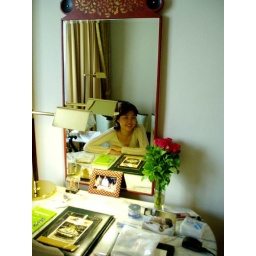
girl in the mirror